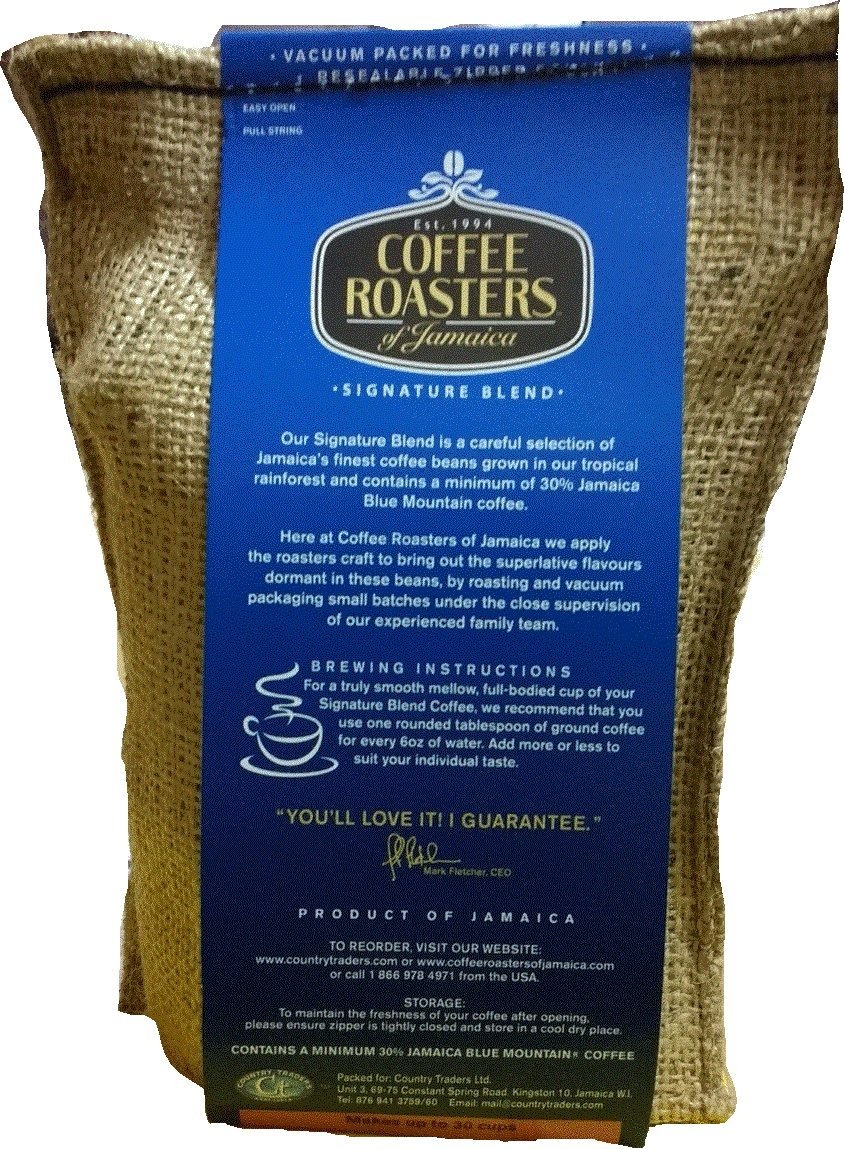
Item Name: Coffee Roasters of Jamaica - Jamaica Blue Mountain Blend Whole Bean Coffee (8 oz)
Value: 8.0
Unit: Ounce

Price: 25.99